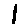
Label: 1